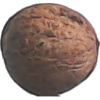
Label: walnut